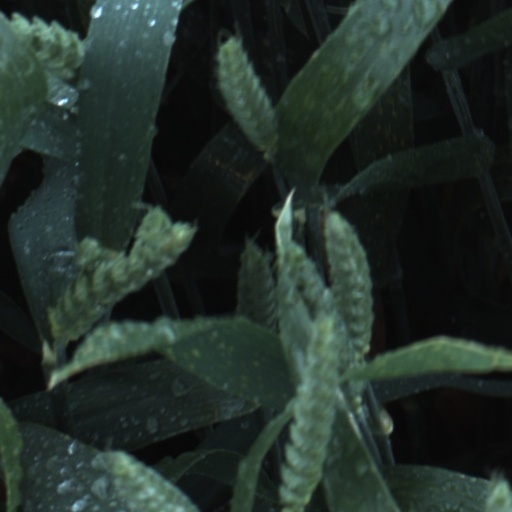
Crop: wheat